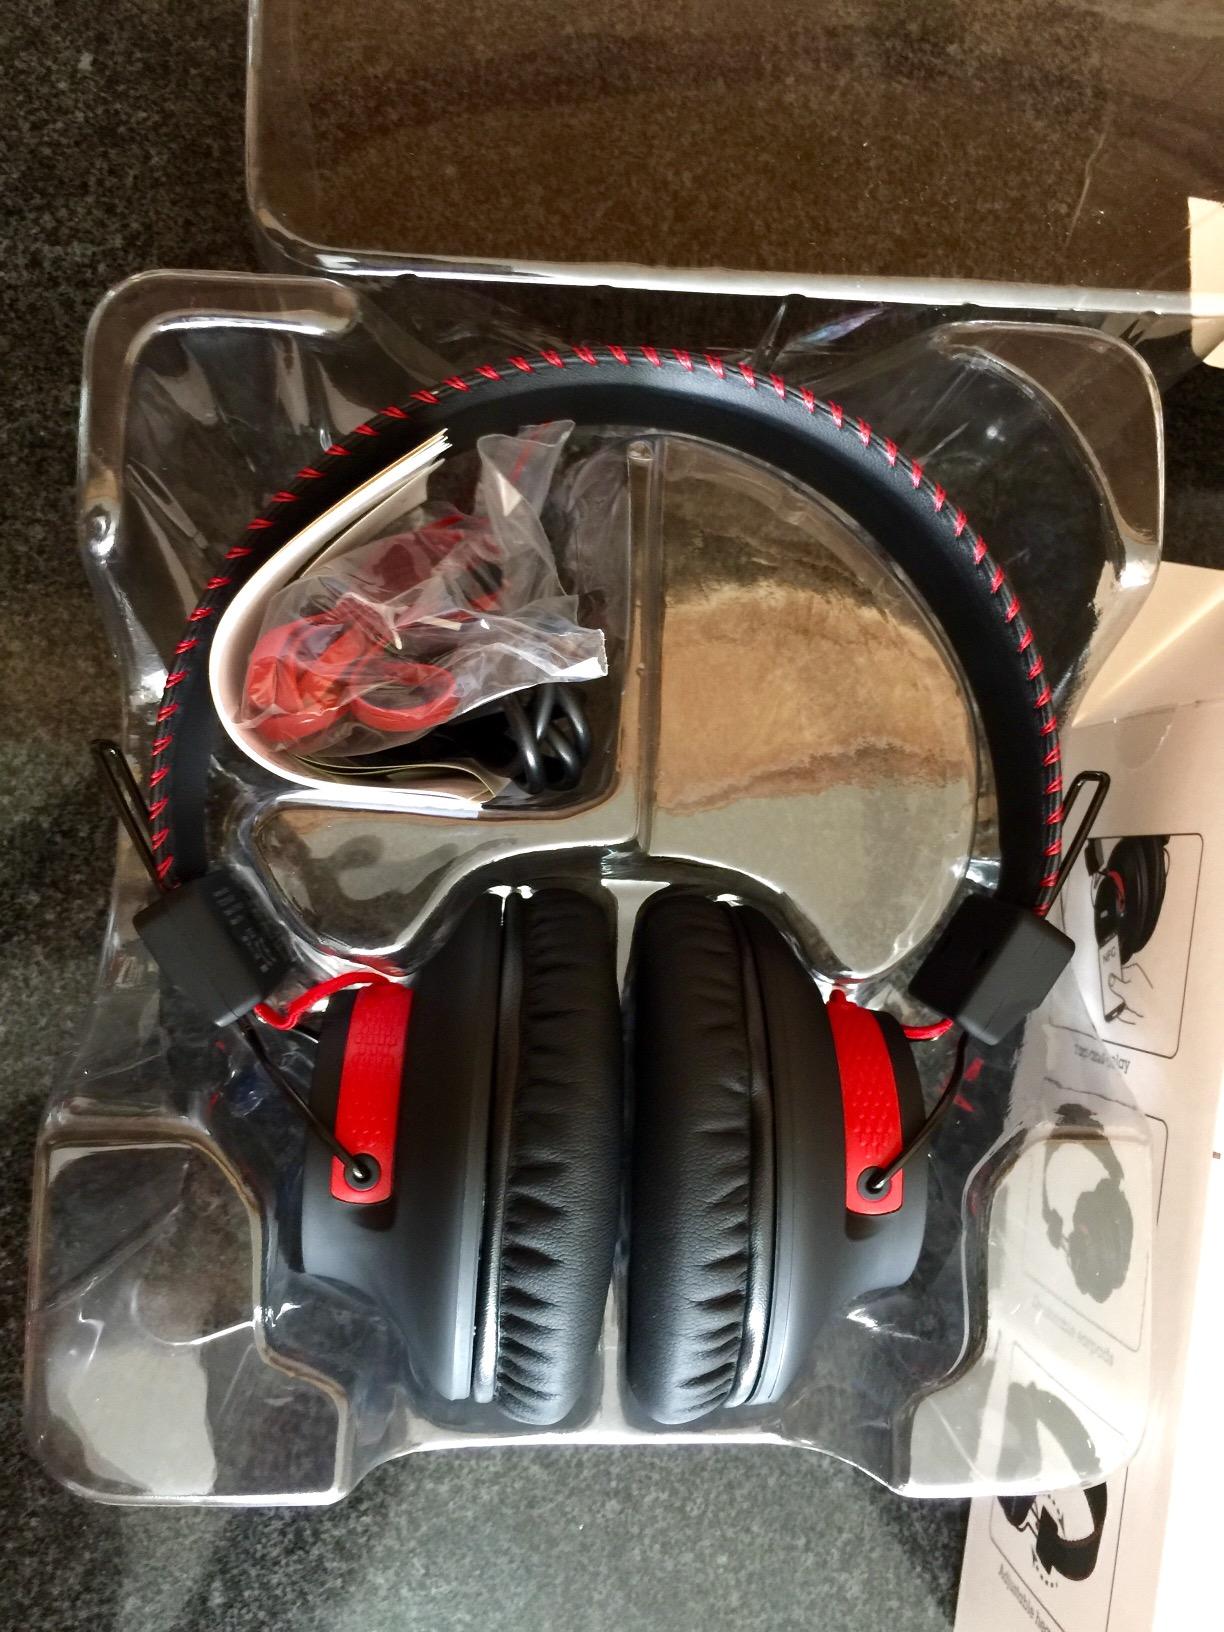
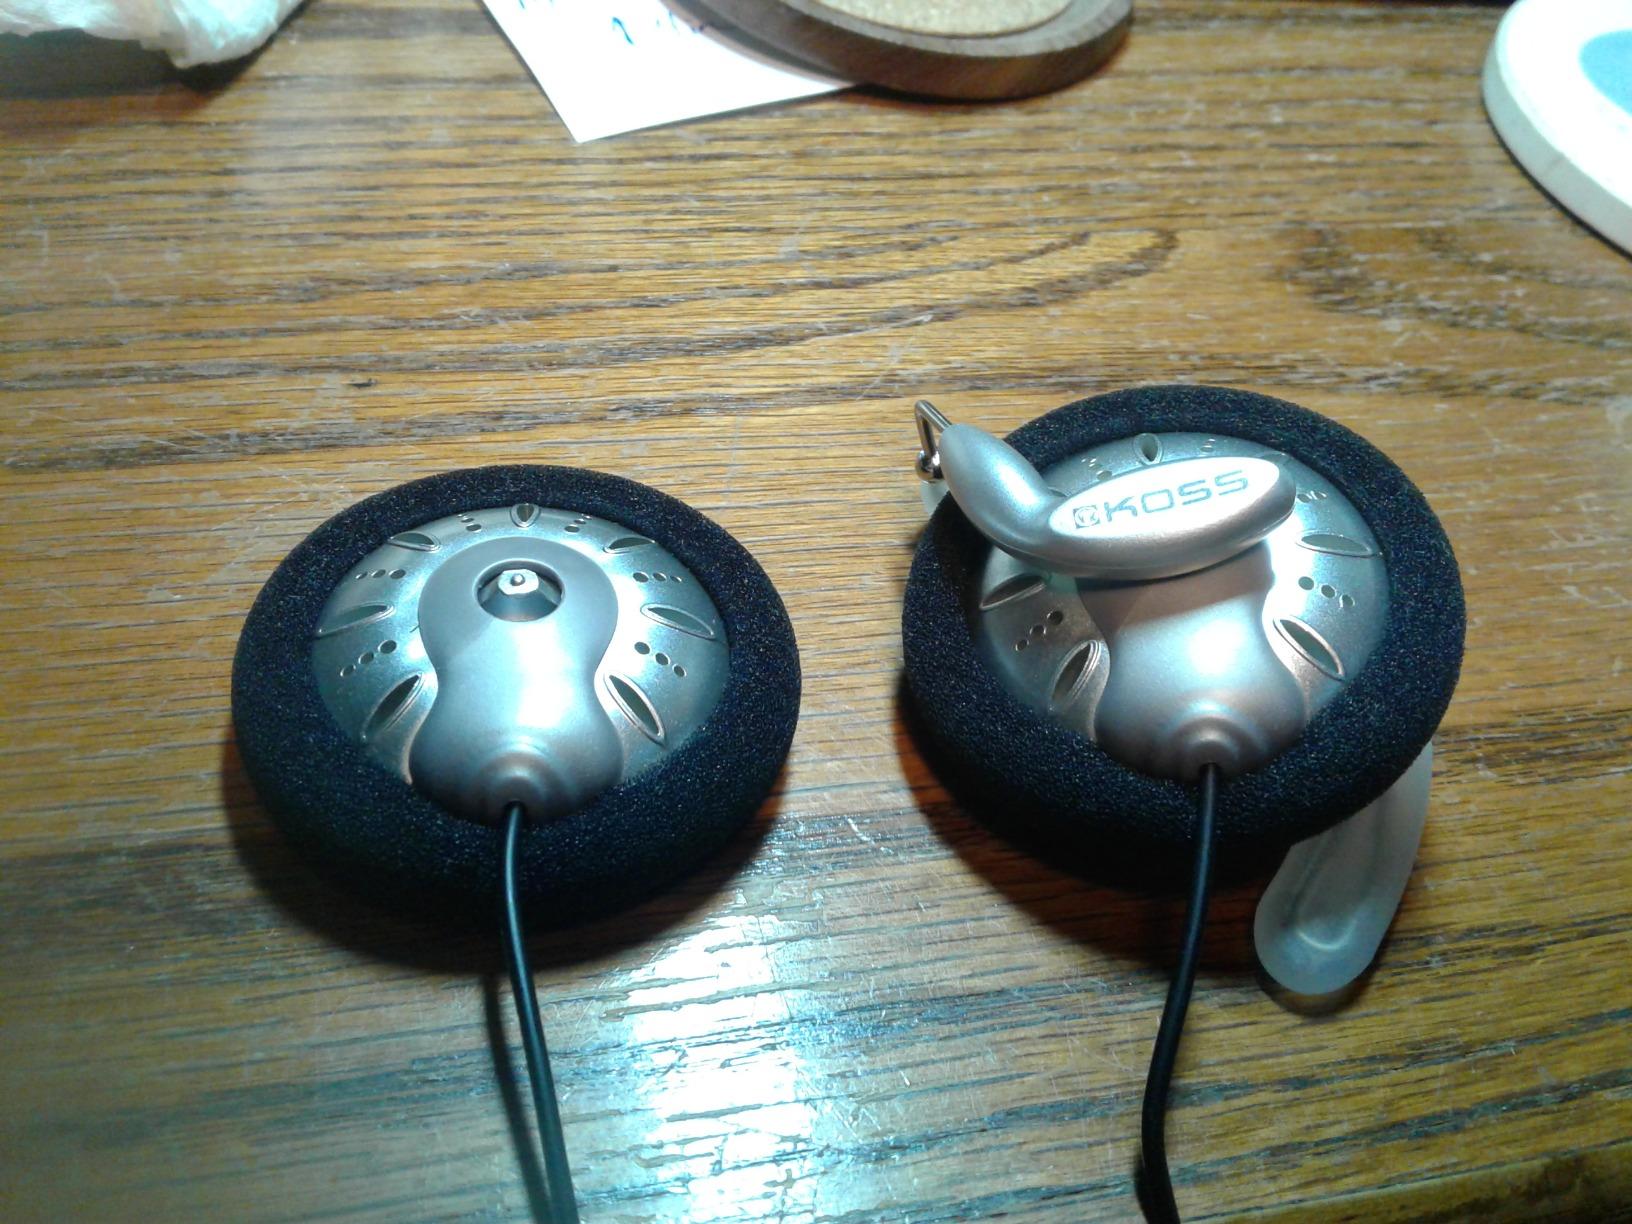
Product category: headphones
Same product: no